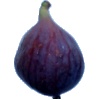
Label: fig